Robert Proctor (bibliographer)

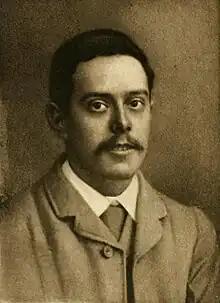

Robert George Collier Proctor (13 May 1868 – 6 September 1903), often published as R. G. C. Proctor, was an English bibliographer, librarian, book collector, and expert on incunabula and early typography.